How It Is (Wap Bap ...)

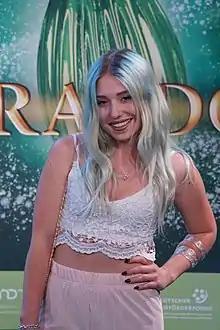
Bianca 'Bibi' Heinicke of "BibisBeautyPalace"

"How It Is (Wap Bap …)" was written by Dave Knight and Sam Sommer and composed by the latter. The production was undertaken by the film production company Chinzilla Films.